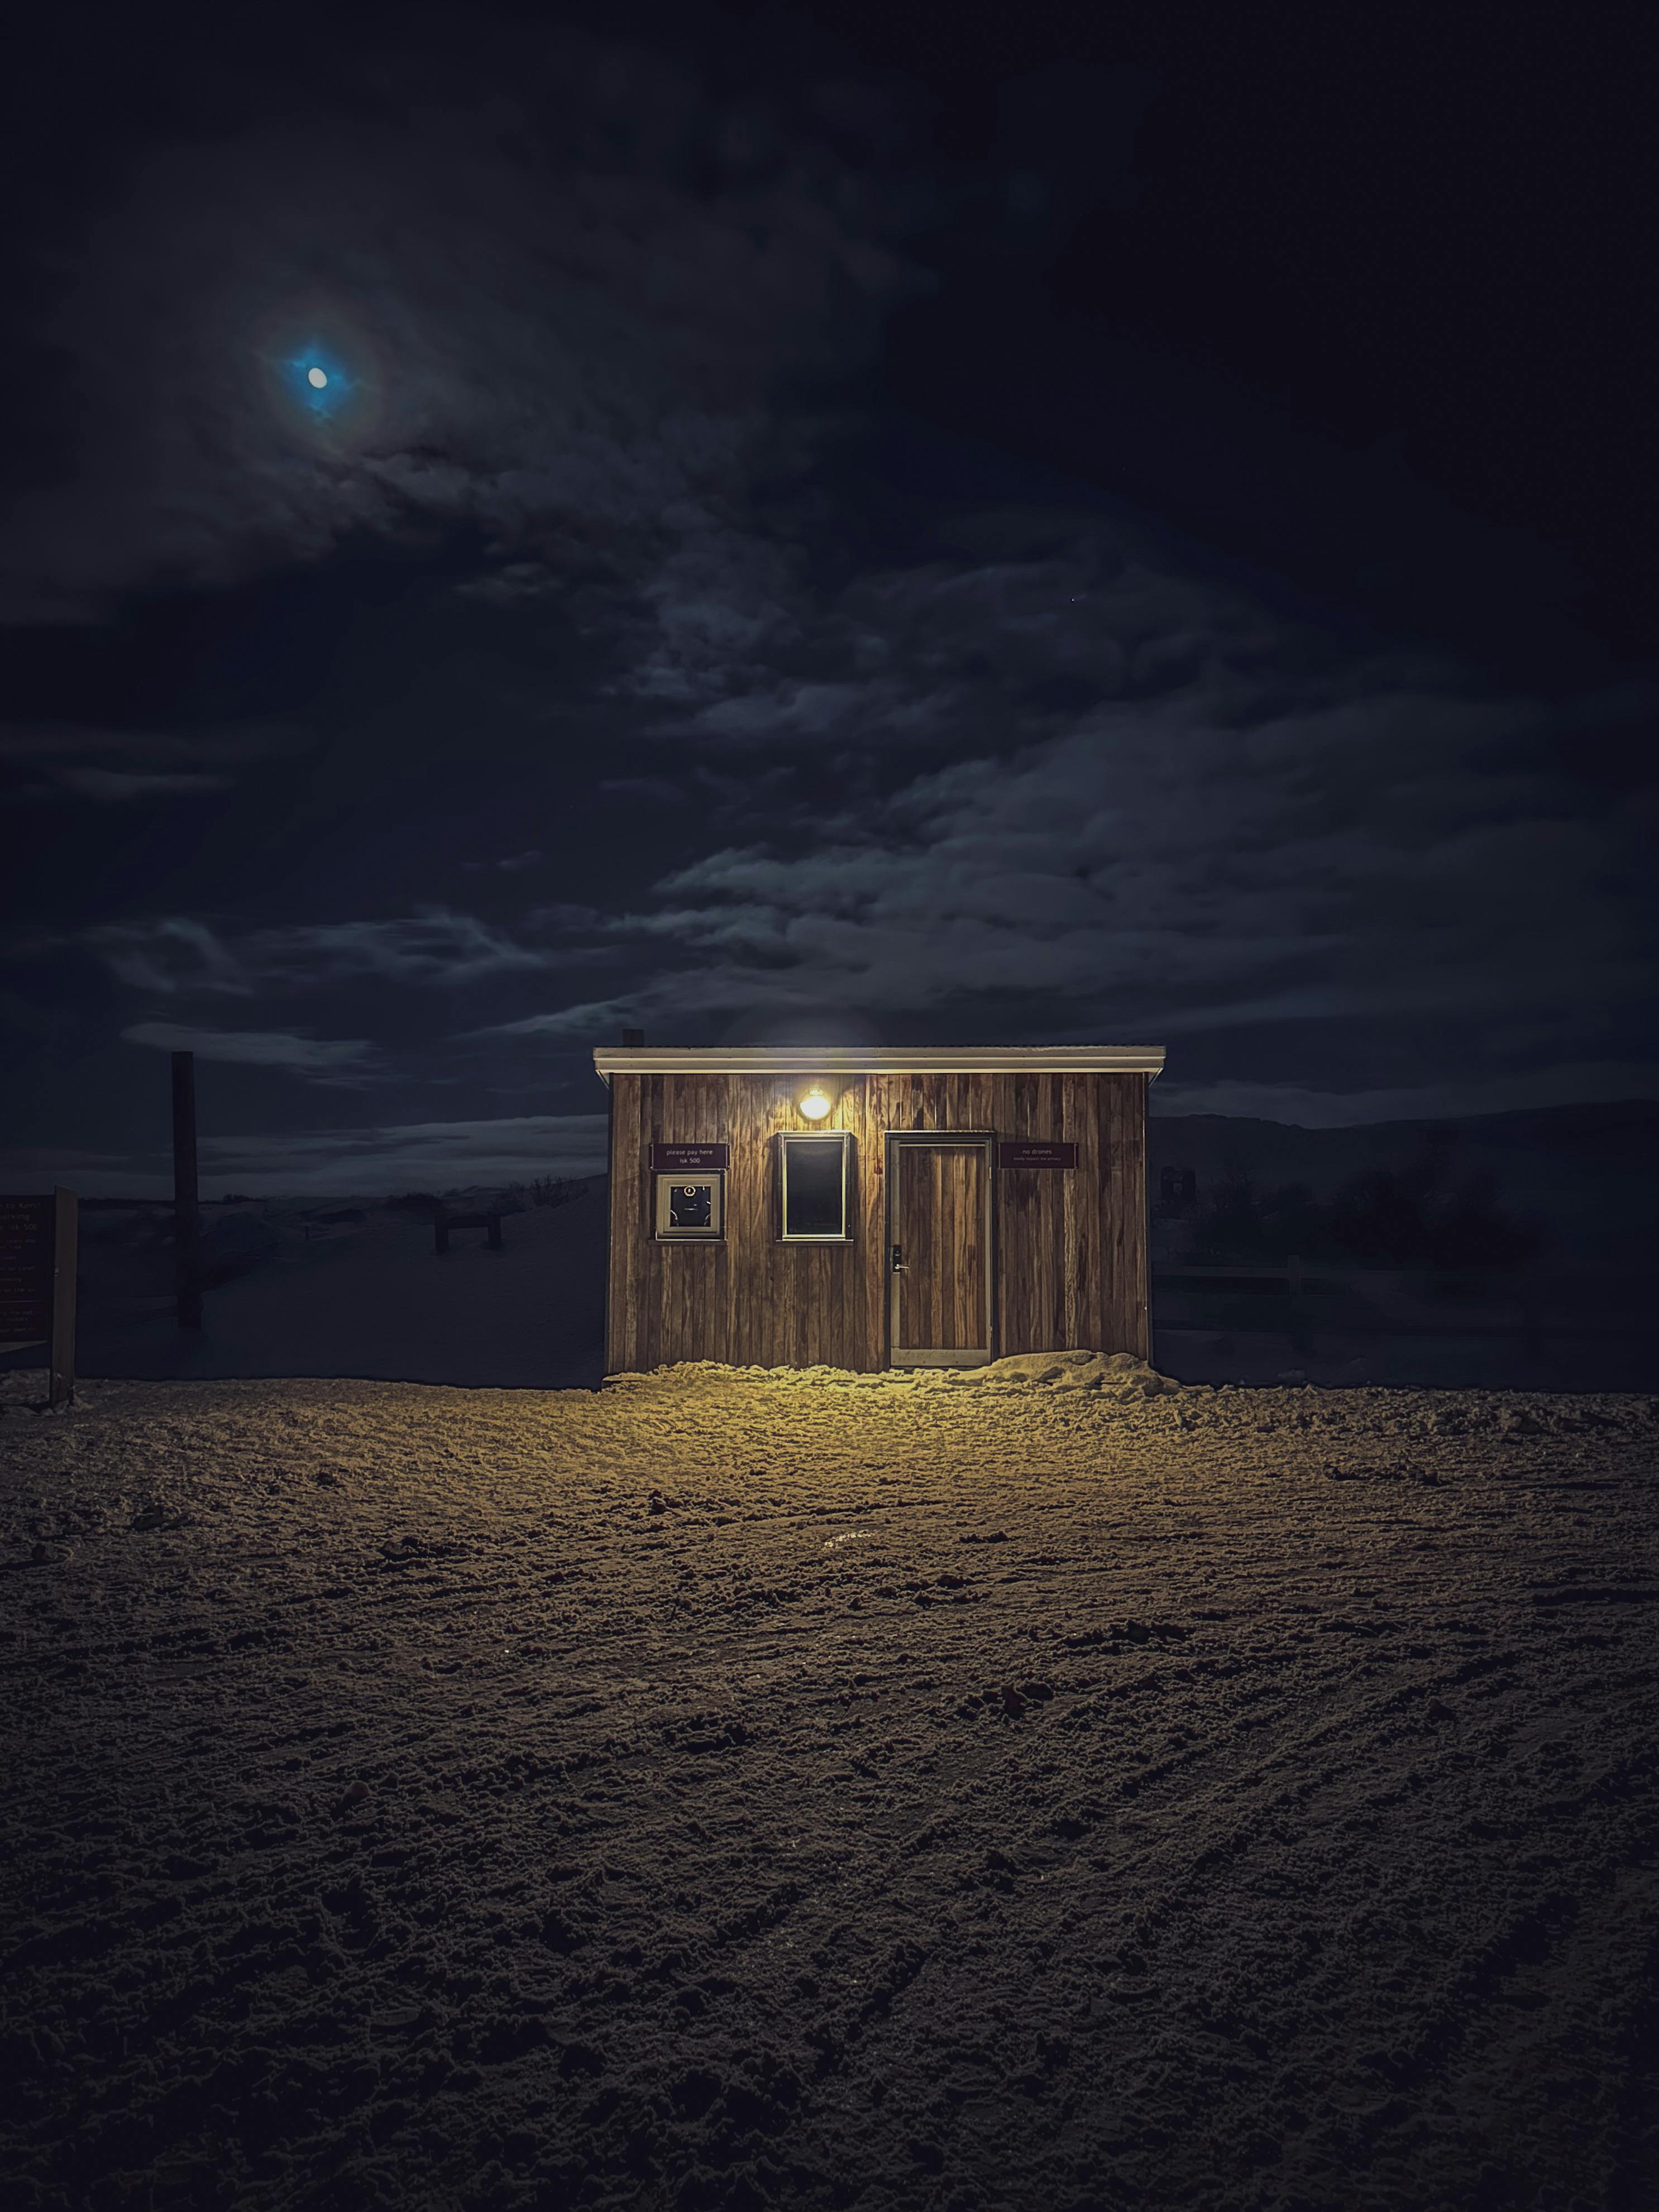
natural, atmosphere, sky, cloud, moon, house, horizon, landscape, building, Tints and shades, midnight, calm, space, darkness, dusk, astronomical object, event, evening, moonlight, facade, electric blue, night, ocean, hut, window, tree, full moon, celestial event, asphalt, rectangle, shadow, shed, sea, prairie, winter